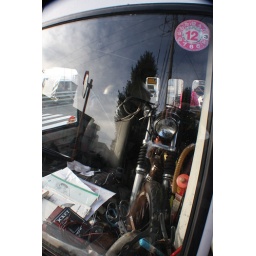
Yeah, this cool fucker is sitting on the street in a van. Deal with it.